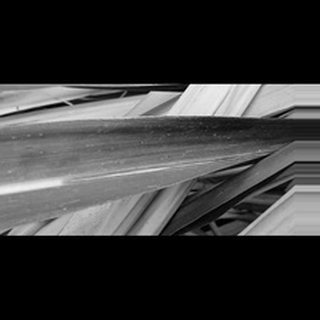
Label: sugarcane_red_rot